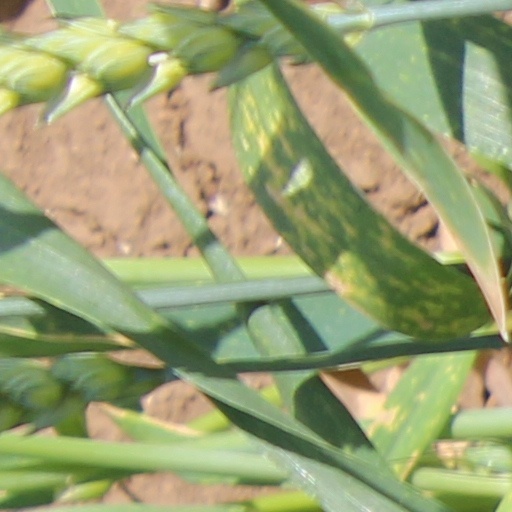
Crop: wheat